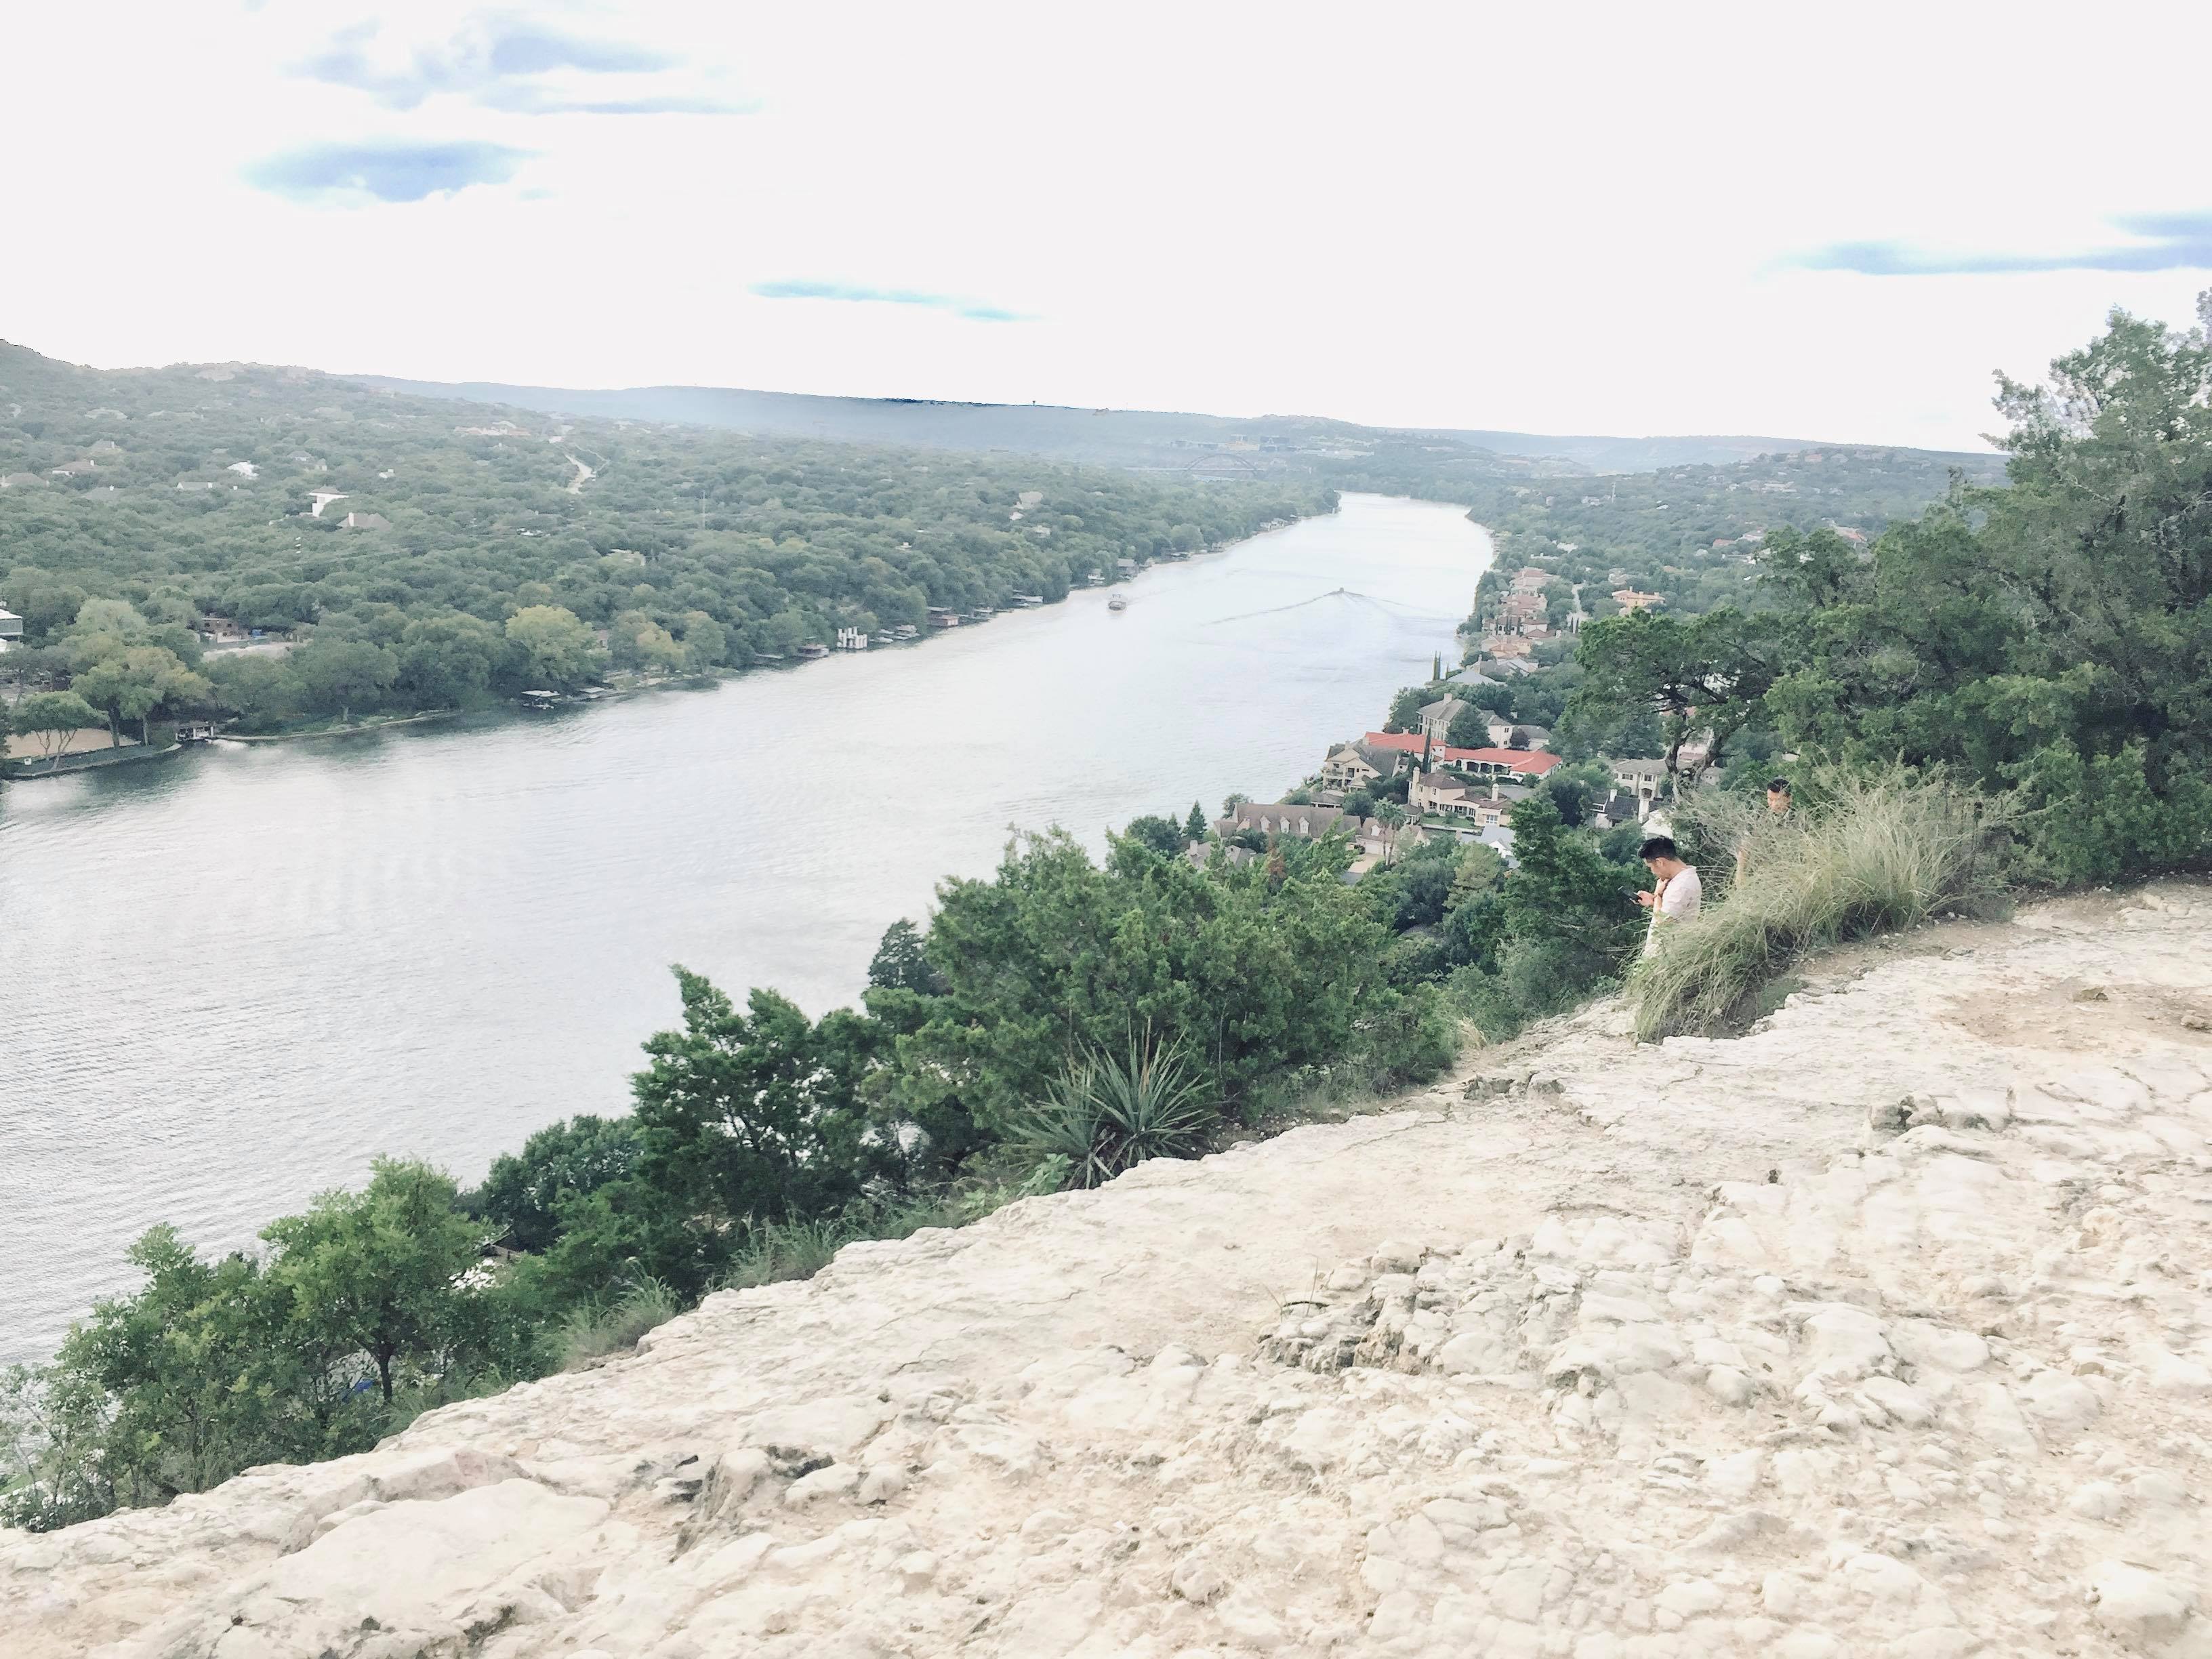
austin, waterway, river, water resources, geological phenomenon, reservoir, hill station, bank, coast, tree, hill, sky, bay, lake, plant community, watercourse